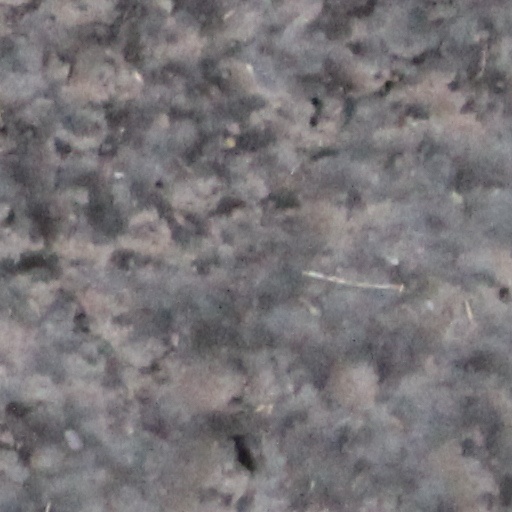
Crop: wheat